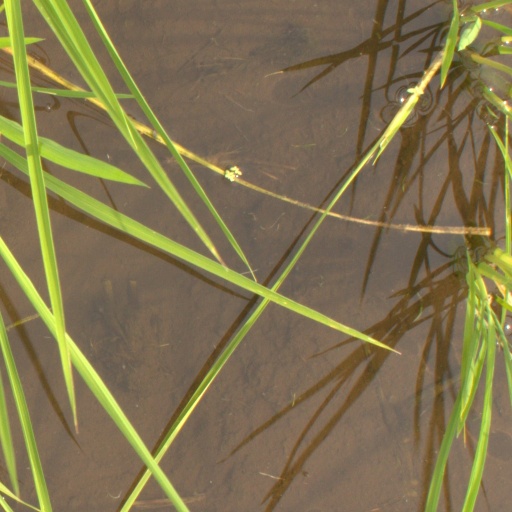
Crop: rice